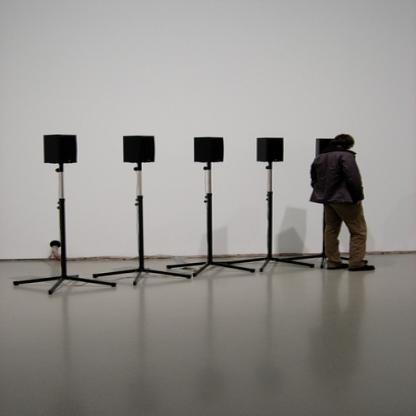
Scene: Indoor